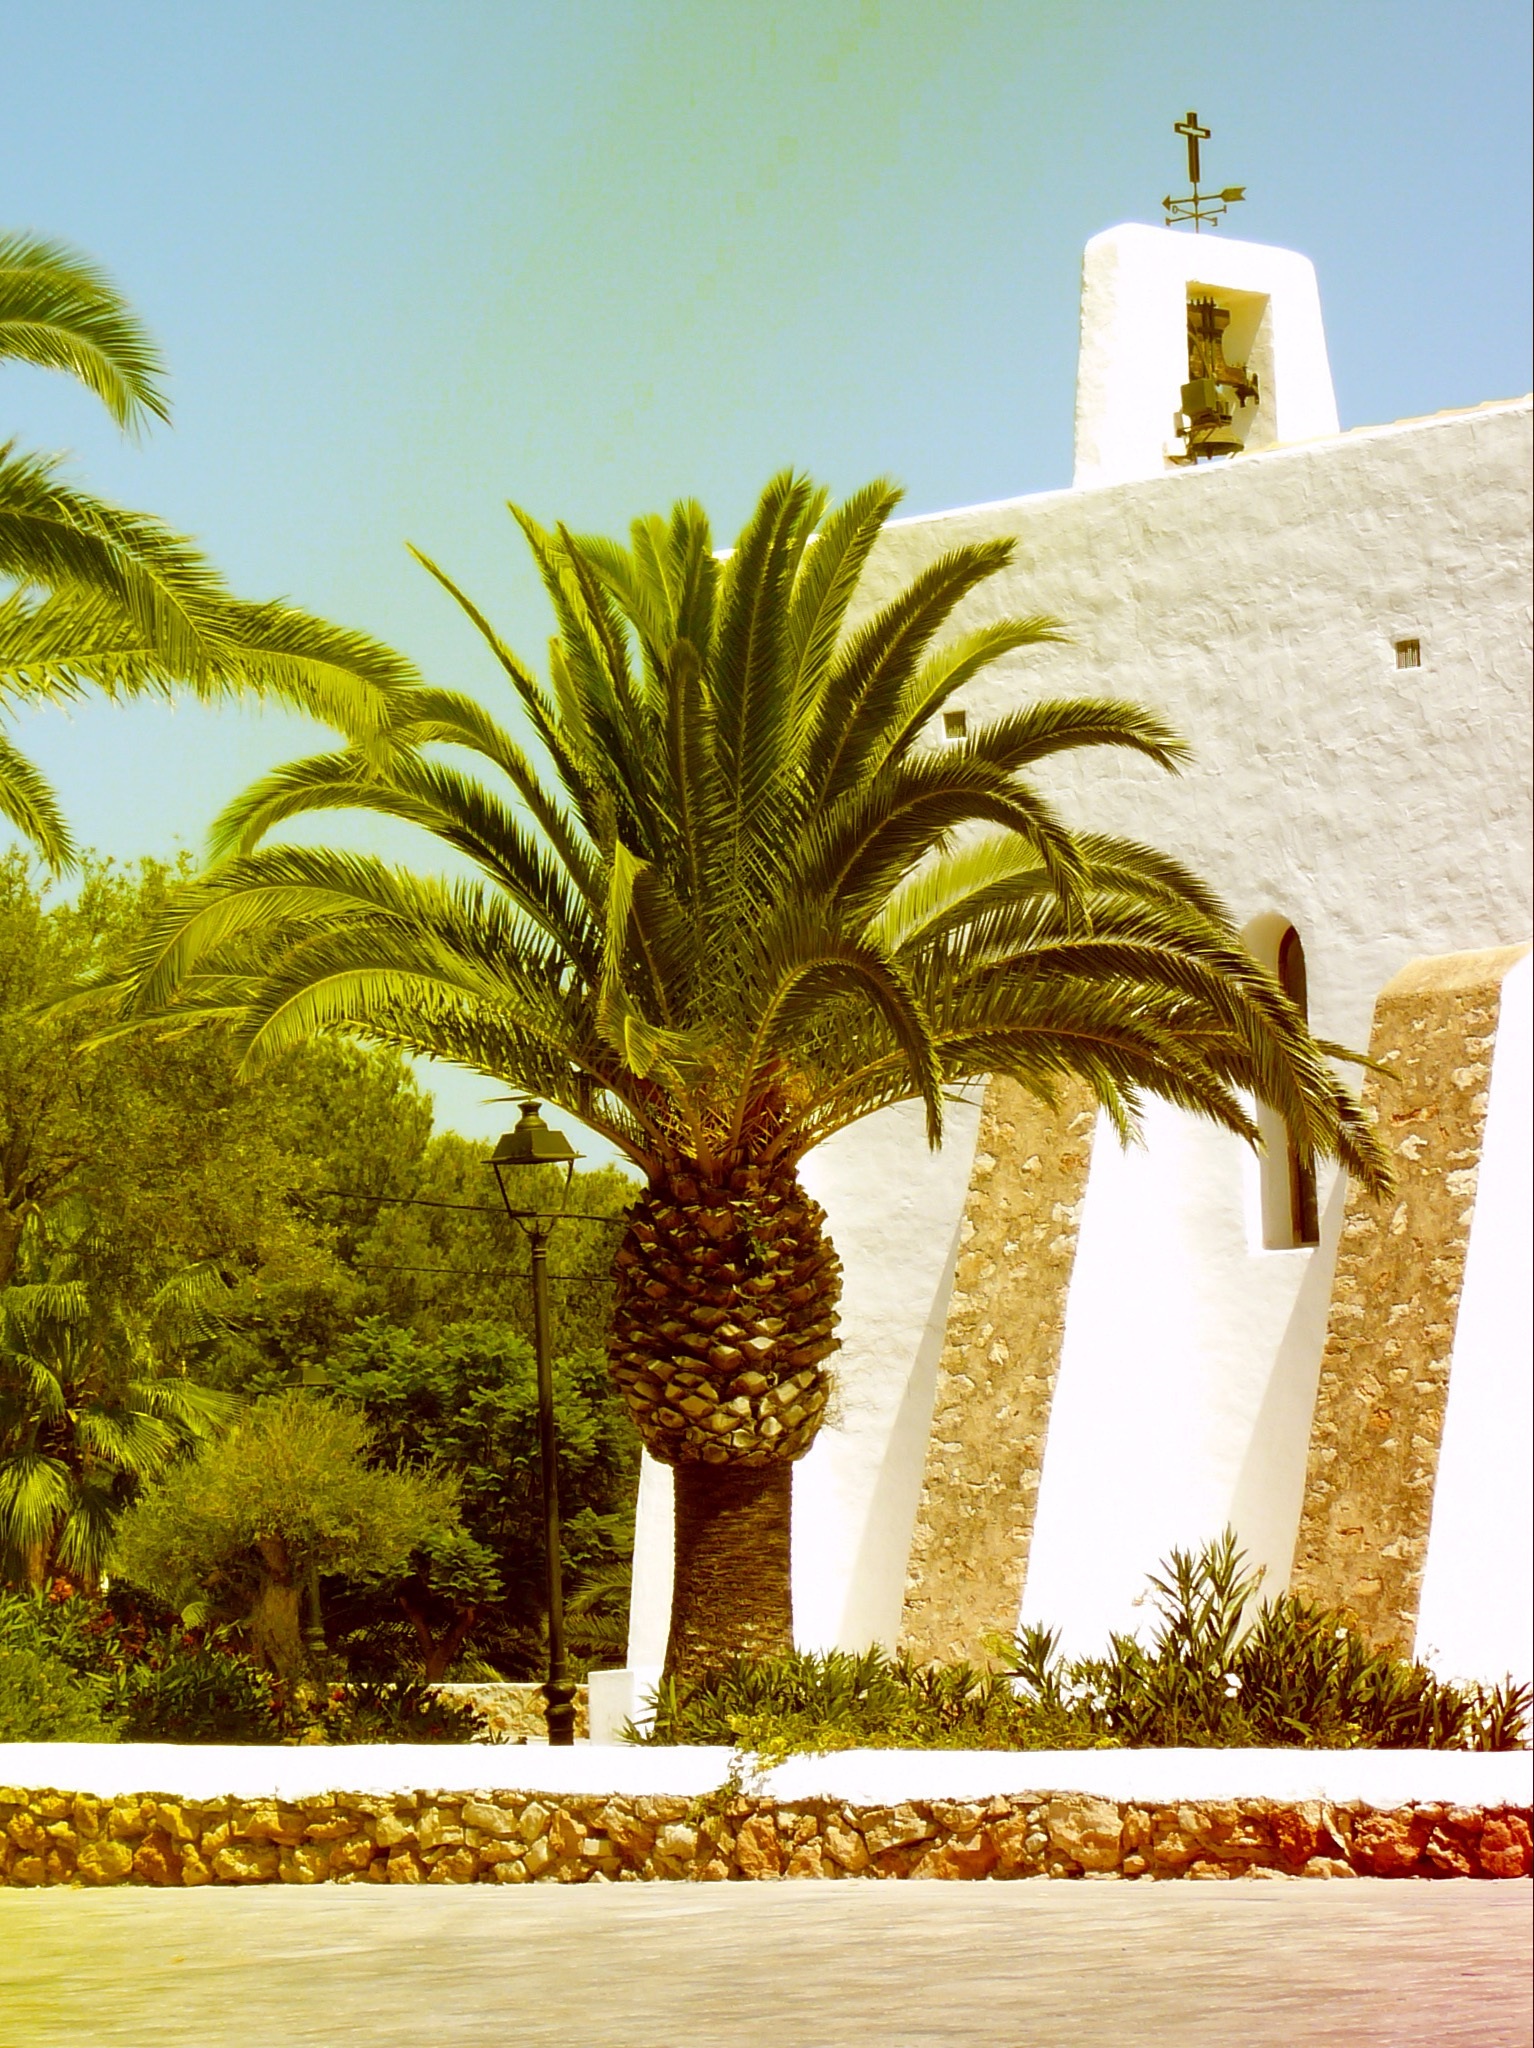
tree, plant, sky, building, summer, food, palm, produce, holiday, island, botany, sunny, spain, ibiza, flowering plant, woody plant, land plant, arecales, palm family